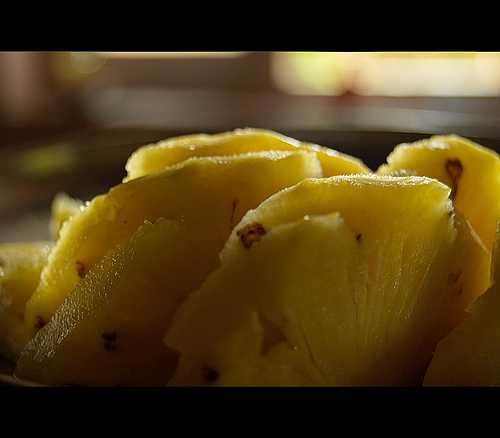
Label: Pineapple